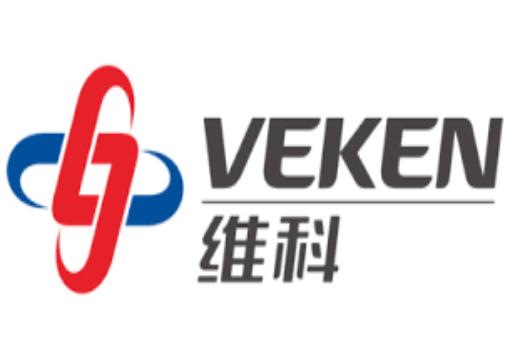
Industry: Others